Renault Kadjar

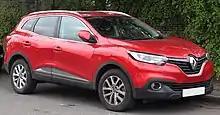
2016 Renault Kadjar Dynamique 1.5 dCi

The Renault Kadjar is a compact crossover SUV (C-segment) manufactured and marketed by Renault. It was revealed at the 2015 Geneva Motor Show, with sales starting in April 2015 in Europe, and in 2016 in China.